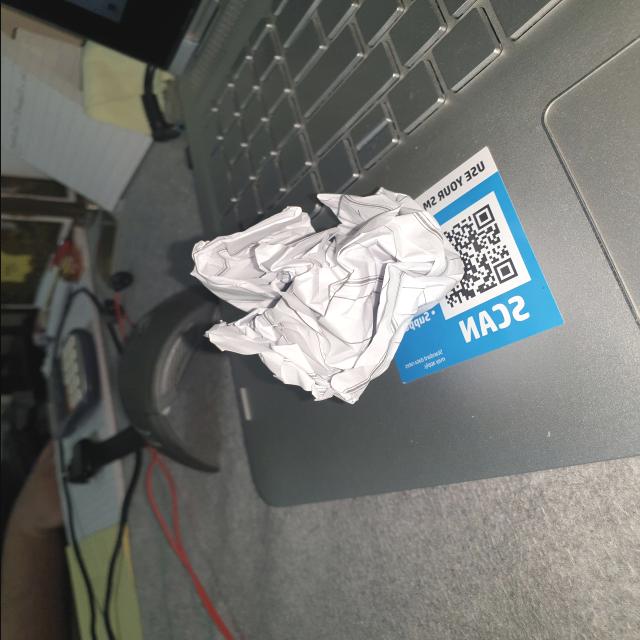
Label: tissues